1979 Ice Hockey World Championships

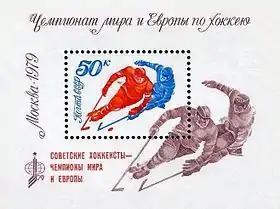
Soviet stamp sheet dedicated to the 1979 World Ice Hockey Championships

The 1979 Ice Hockey World Championships took place at the Palace of Sports of the Central Lenin Stadium in Moscow, Soviet Union from 14 to 27 April. Eight teams took part, with the first round split into two groups of four, and the best two from each group advancing to the final group. The four best teams then played each other twice in the final round. This was the 46th World Championship and at the same time, the 57th European Championship. In the May 1978 congress many rules were aligned with NHL practices and archaic rules (like changing ends half way the third period) were finally officially abandoned. The games were very well attended, setting a record by averaging over eleven thousand spectators per game.